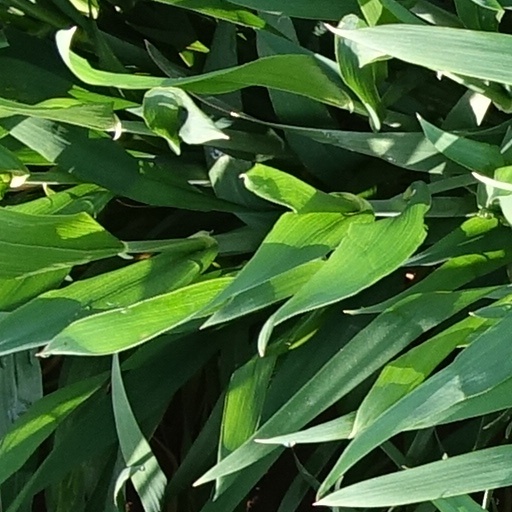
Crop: wheat